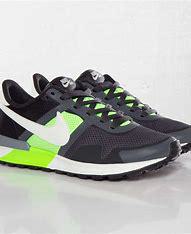
Brand: Nike
Model: Air Pegasus 83